History of the Albanian Americans in Metro Detroit

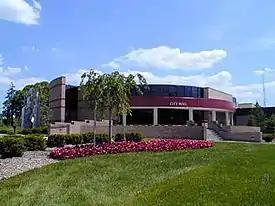
Sterling Heights is an Albanian-American mecca of Michigan.

3% of Hamtramck residents, a city in Wayne County, is ethically Albanian, as of 2000. However, this figure would later be decreased to 70 from another Census-extracted source, as of a count done in the late 2010s.